Alternative medicine

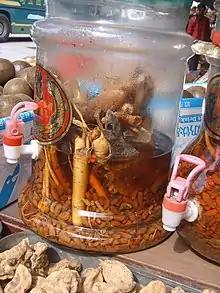
Ready-to-drink traditional Chinese medicine mixture

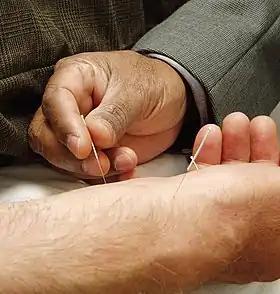
Acupuncture involves insertion of needles in the body.

Alternative medical systems may be based on traditional medicine practices, such as traditional Chinese medicine (TCM), Ayurveda in India, or practices of other cultures around the world. Some useful applications of traditional medicines have been researched and accepted within ordinary medicine, however the underlying belief systems are seldom scientific and are not accepted.